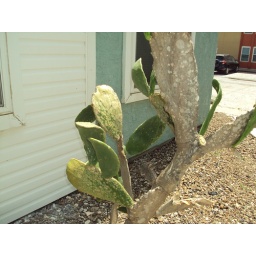
Cactus tree in a garden next to the beach of Corpus Christi, Texas, USA.